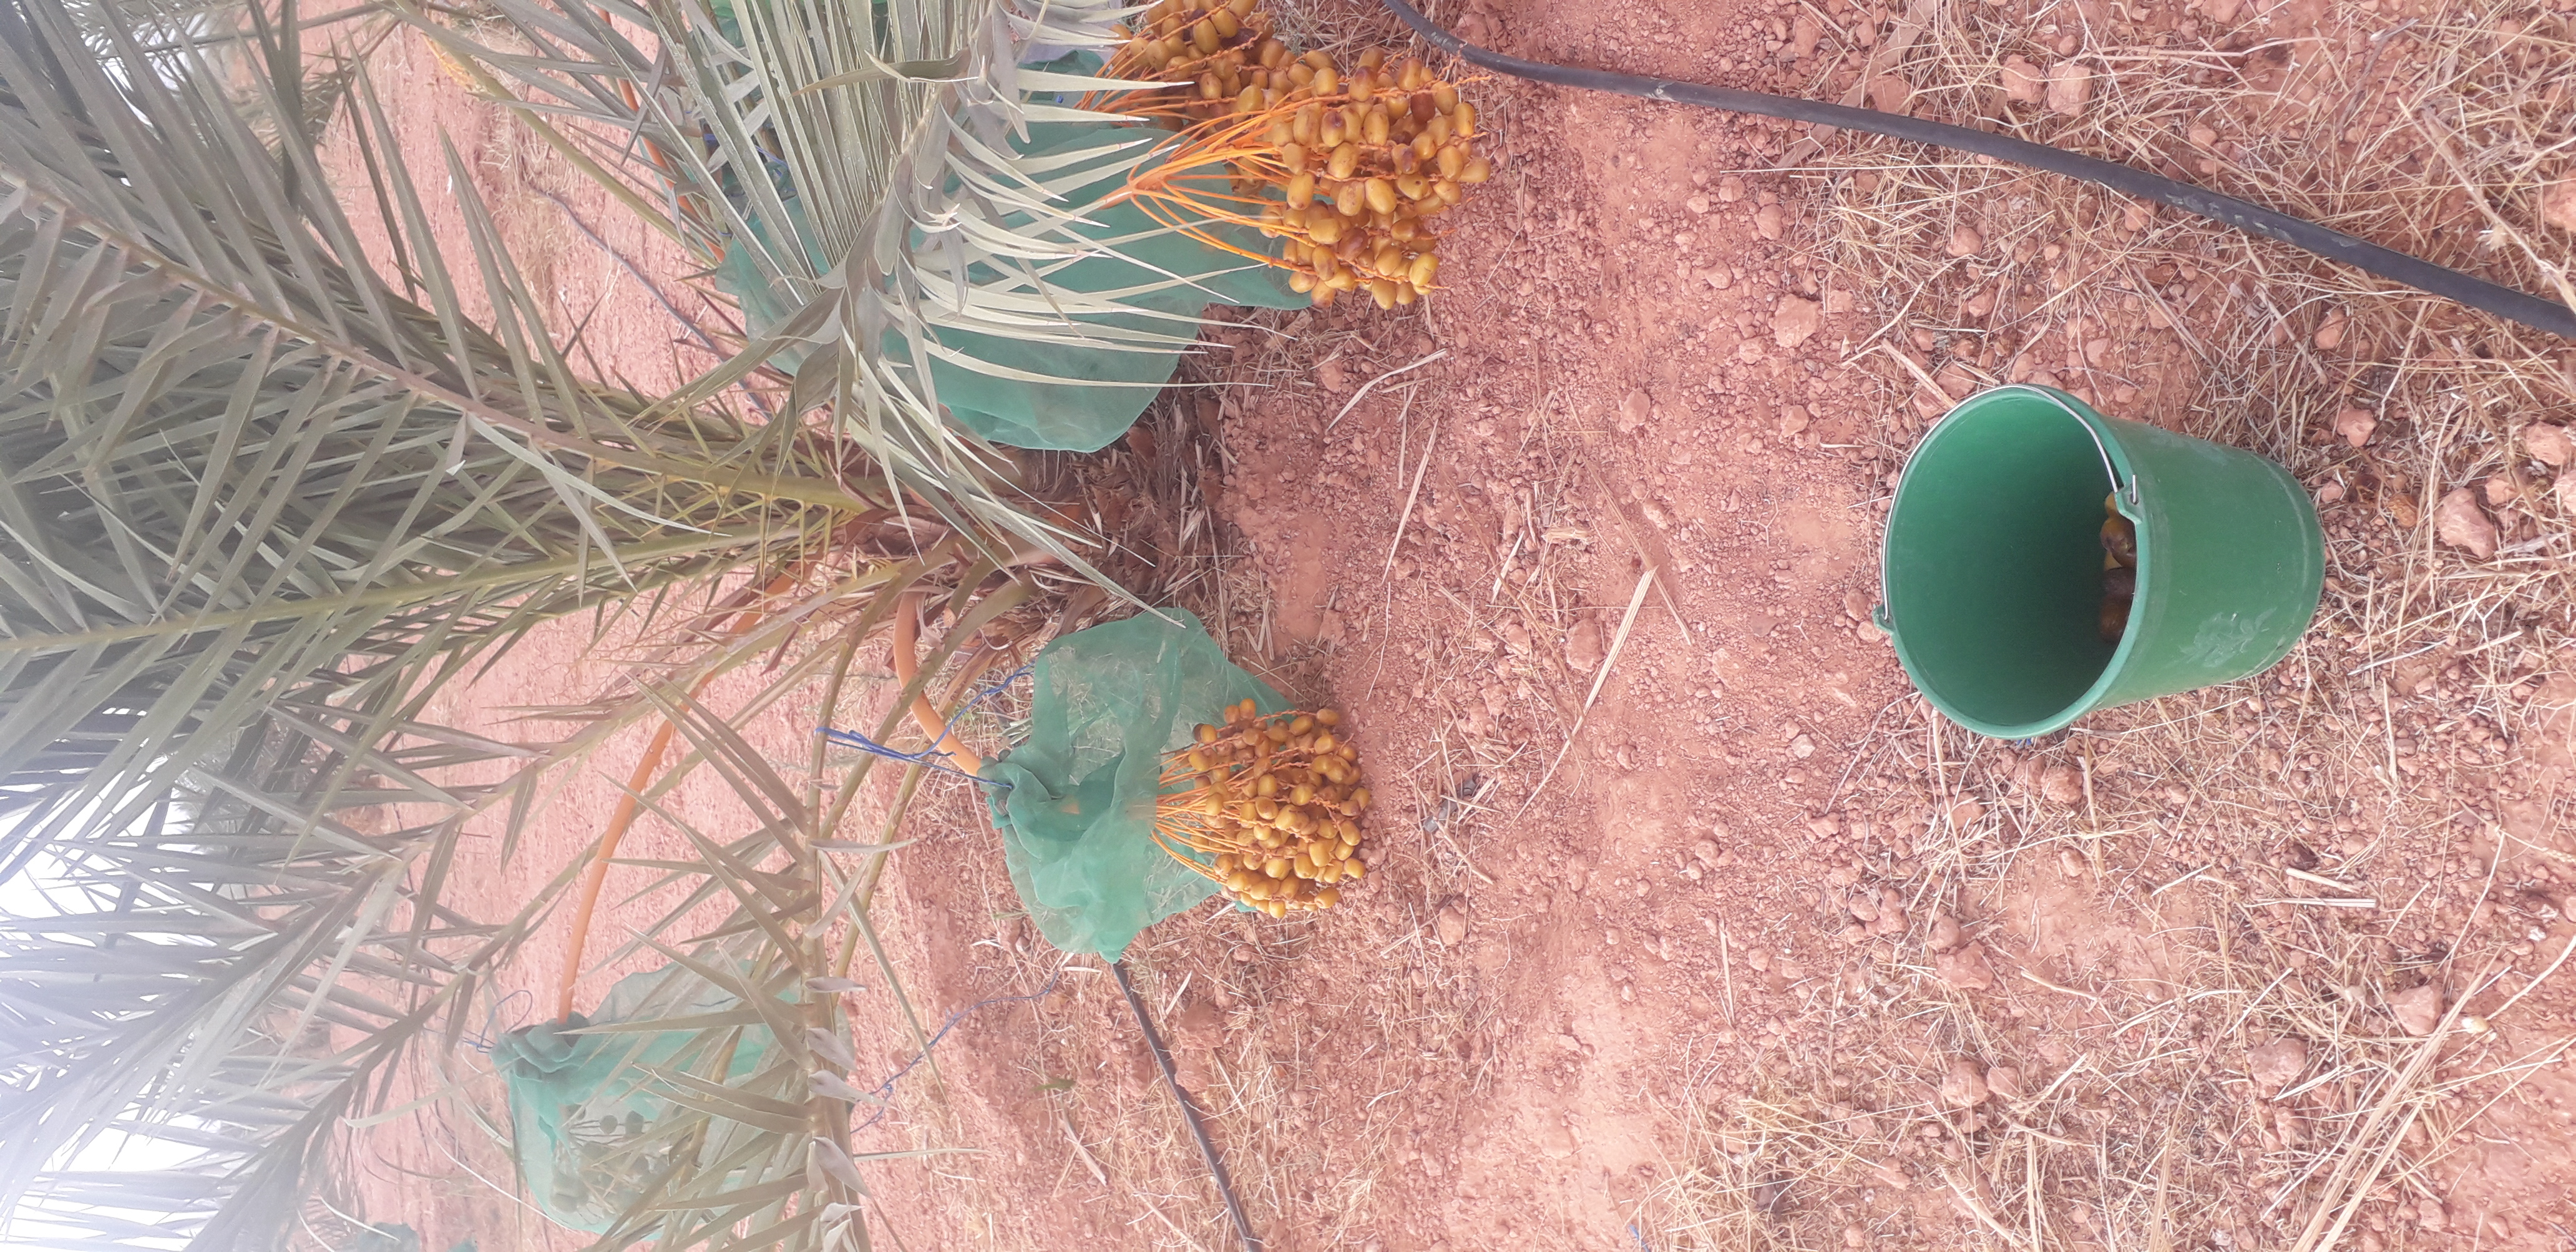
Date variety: Boufagous